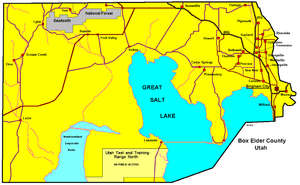
Le comté de Box Elder est l'un des vingt-neuf comtés de l’État de l'Utah, aux États-Unis.